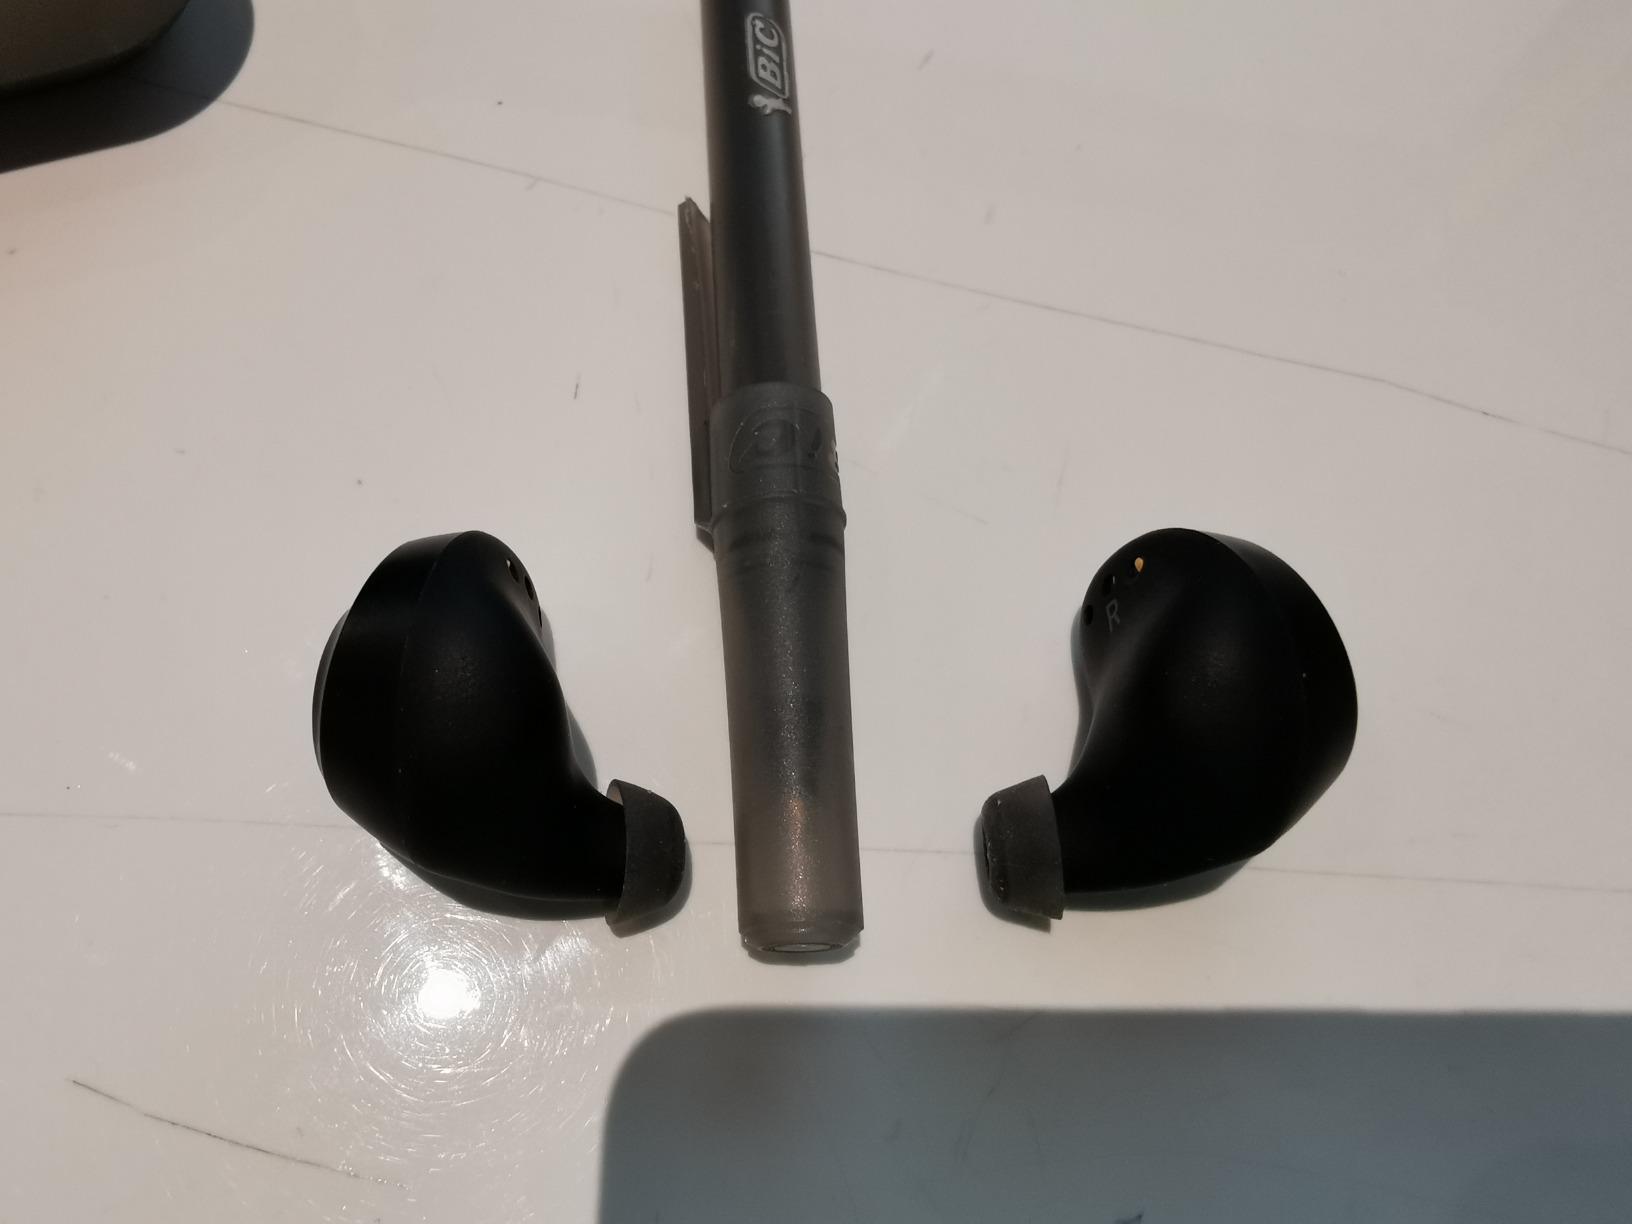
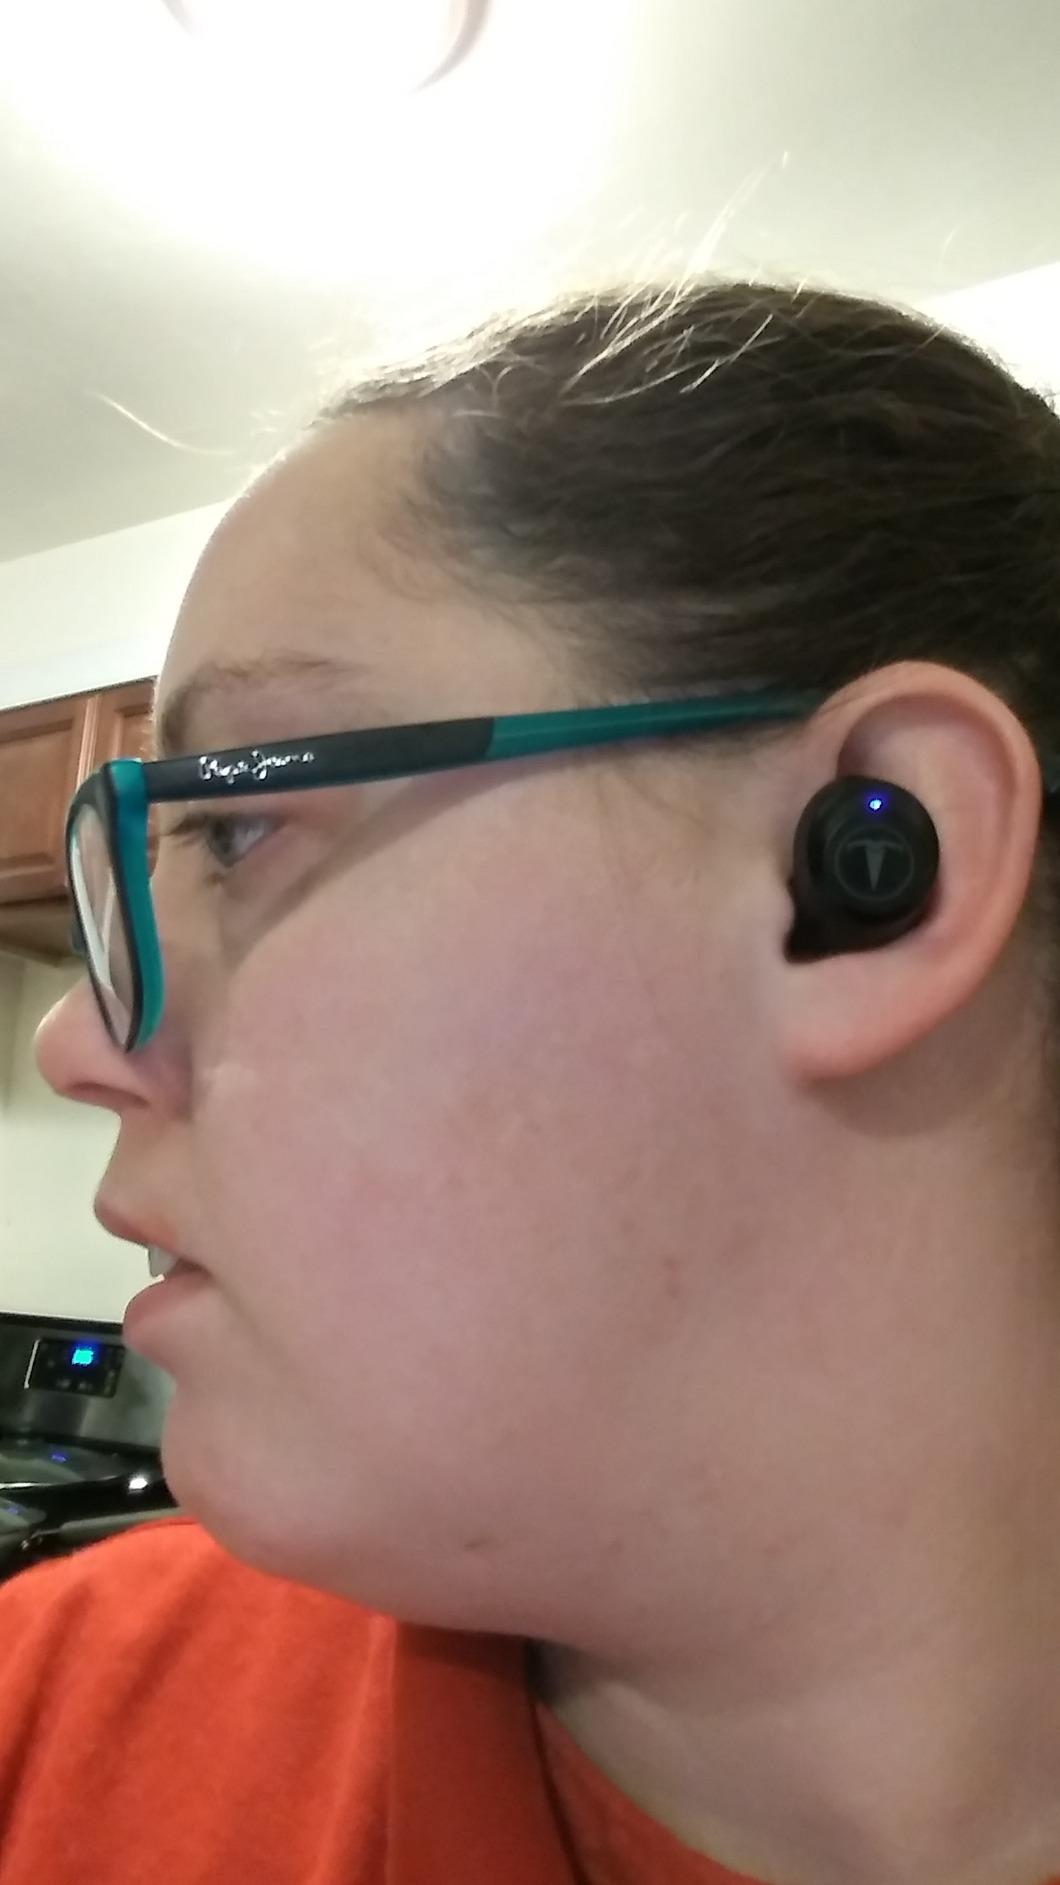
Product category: earbuds
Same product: yes